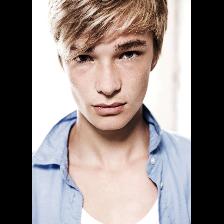
Label: Human